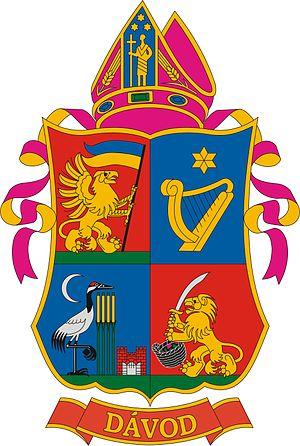
Cette page donne les armoiries des localités du comitat de Bács-Kiskun.
Dávod est un village et une commune du comitat de Bács-Kiskun en Hongrie. Sa population s'élève à 1 984 habitants au 1ᵉʳ janvier 2009.